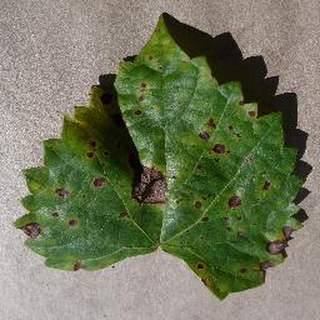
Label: grape_black_rot